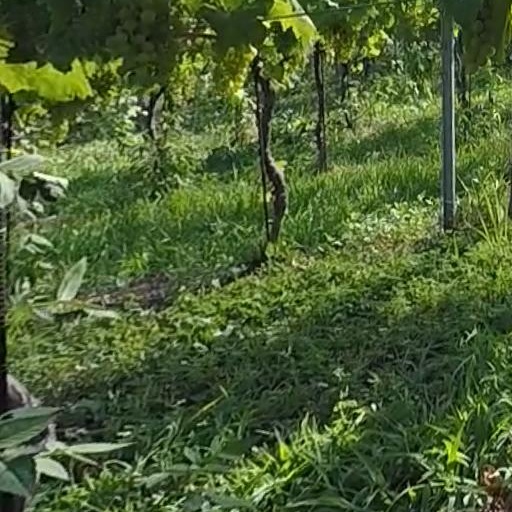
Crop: grape